Shakne Epshtein

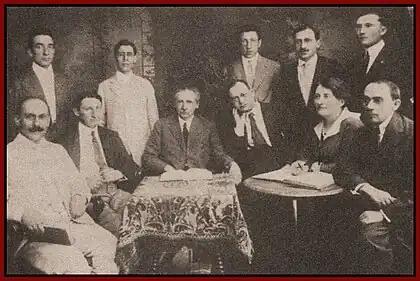
Leadership of the Jewish Socialist Federation in 1917.

Shakne Epshtein (1883 in Iwye – 27 July 1945) was a Soviet journalist and the secretary and editor of the Jewish Anti-Fascist Committee (JAC)'s newspaper, "Eynikayt" (Unity). Solomon Mikhoels, the chairman of JAC and Epshtein approached Vyacheslav Molotov, the Soviet foreign minister, with an idea to establish Jewish autonomy in Crimea. Both ideas were rejected. Epshtein died in 1945.